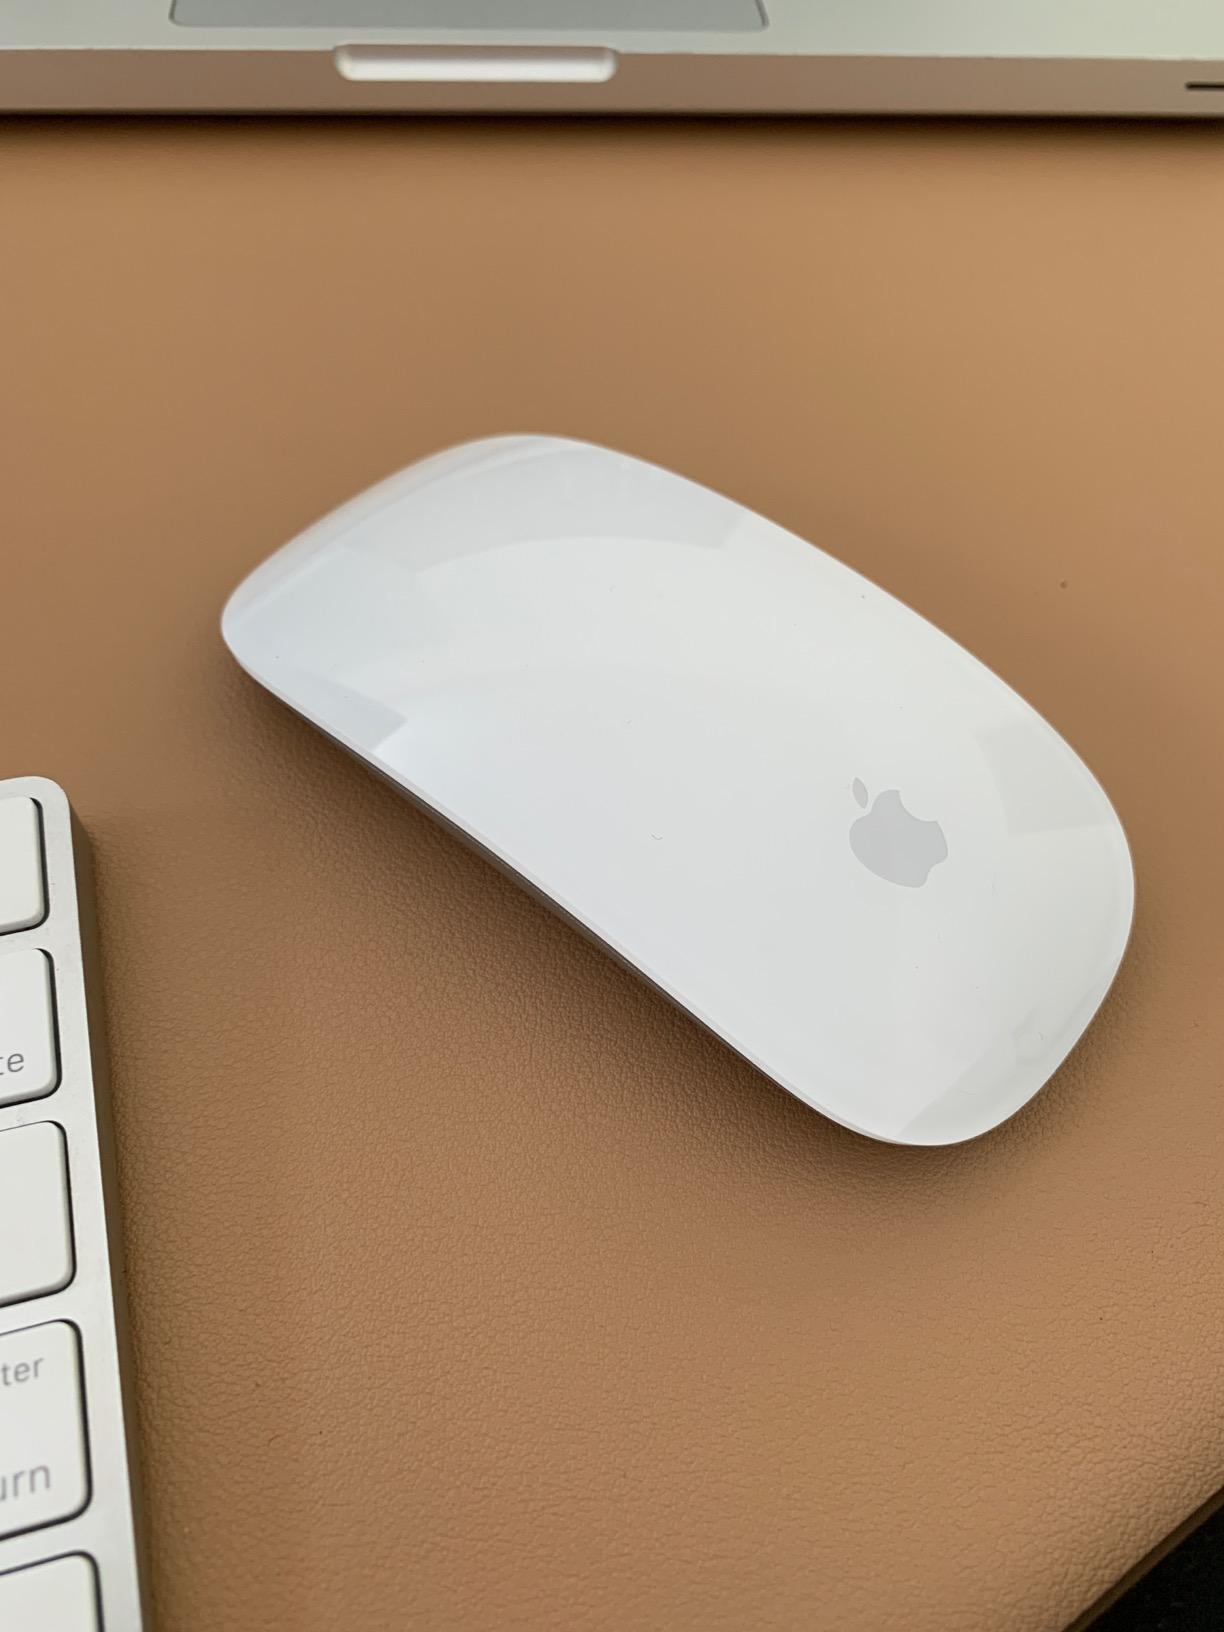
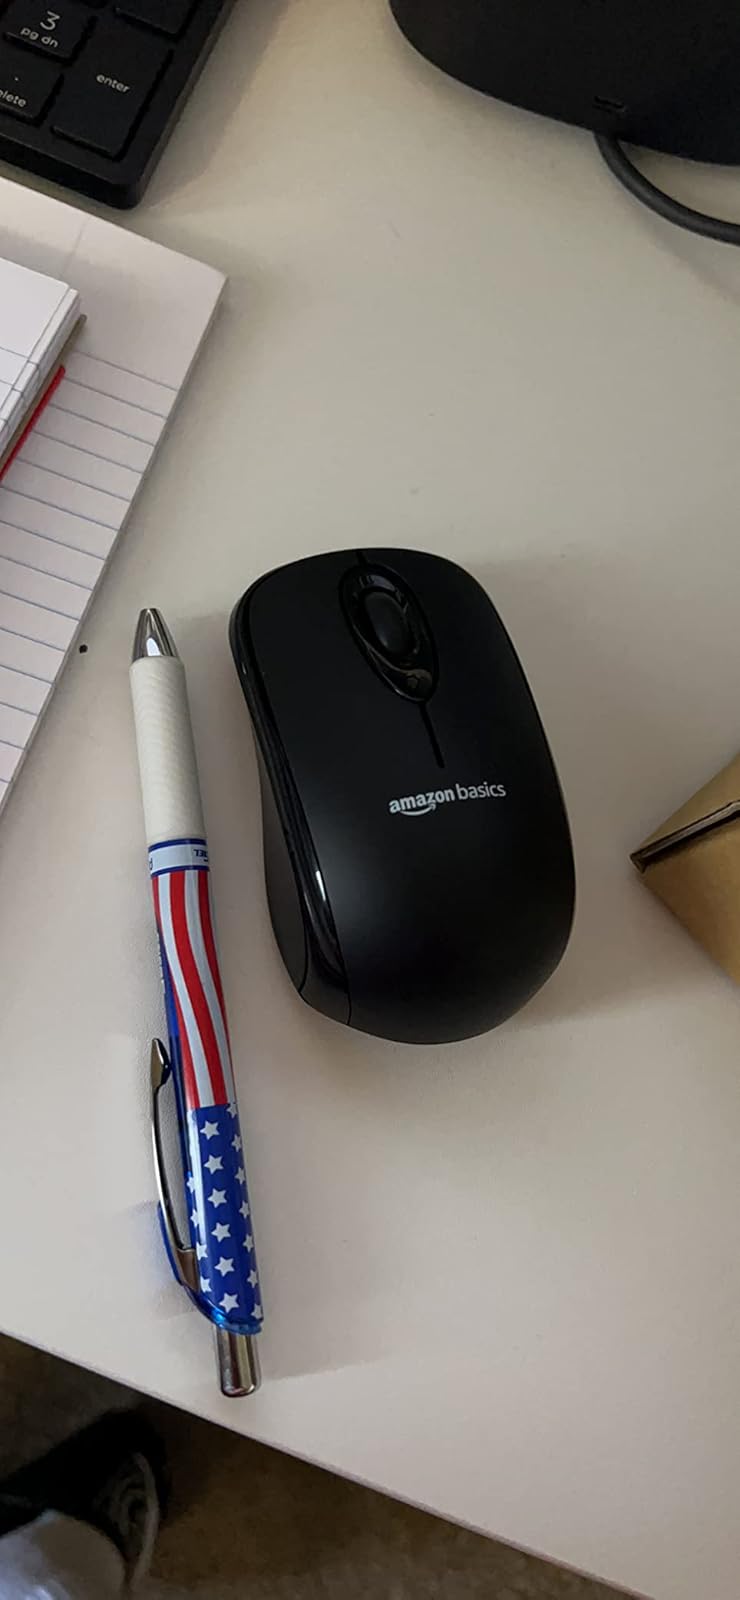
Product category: mouse
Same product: no